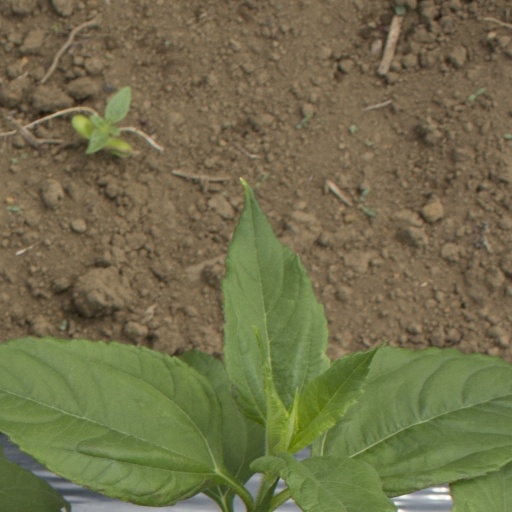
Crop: Jerusalem artichoke